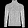
Label: Pullover